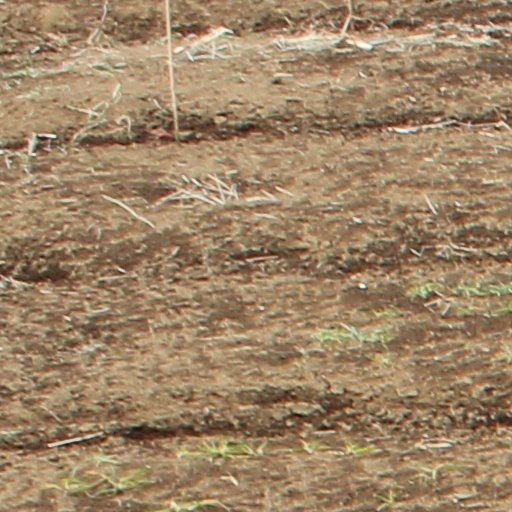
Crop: wheat